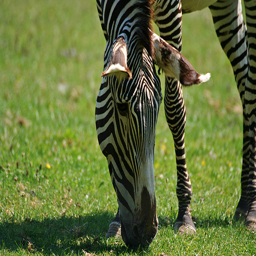
A zebra eating grass on a sunny day
There is a zebra in a field that is eating grass
A close-up of a Zebra eating some grass.
A zebra grazing from a grassy open field.
A zebra is grazing in a grassy field.